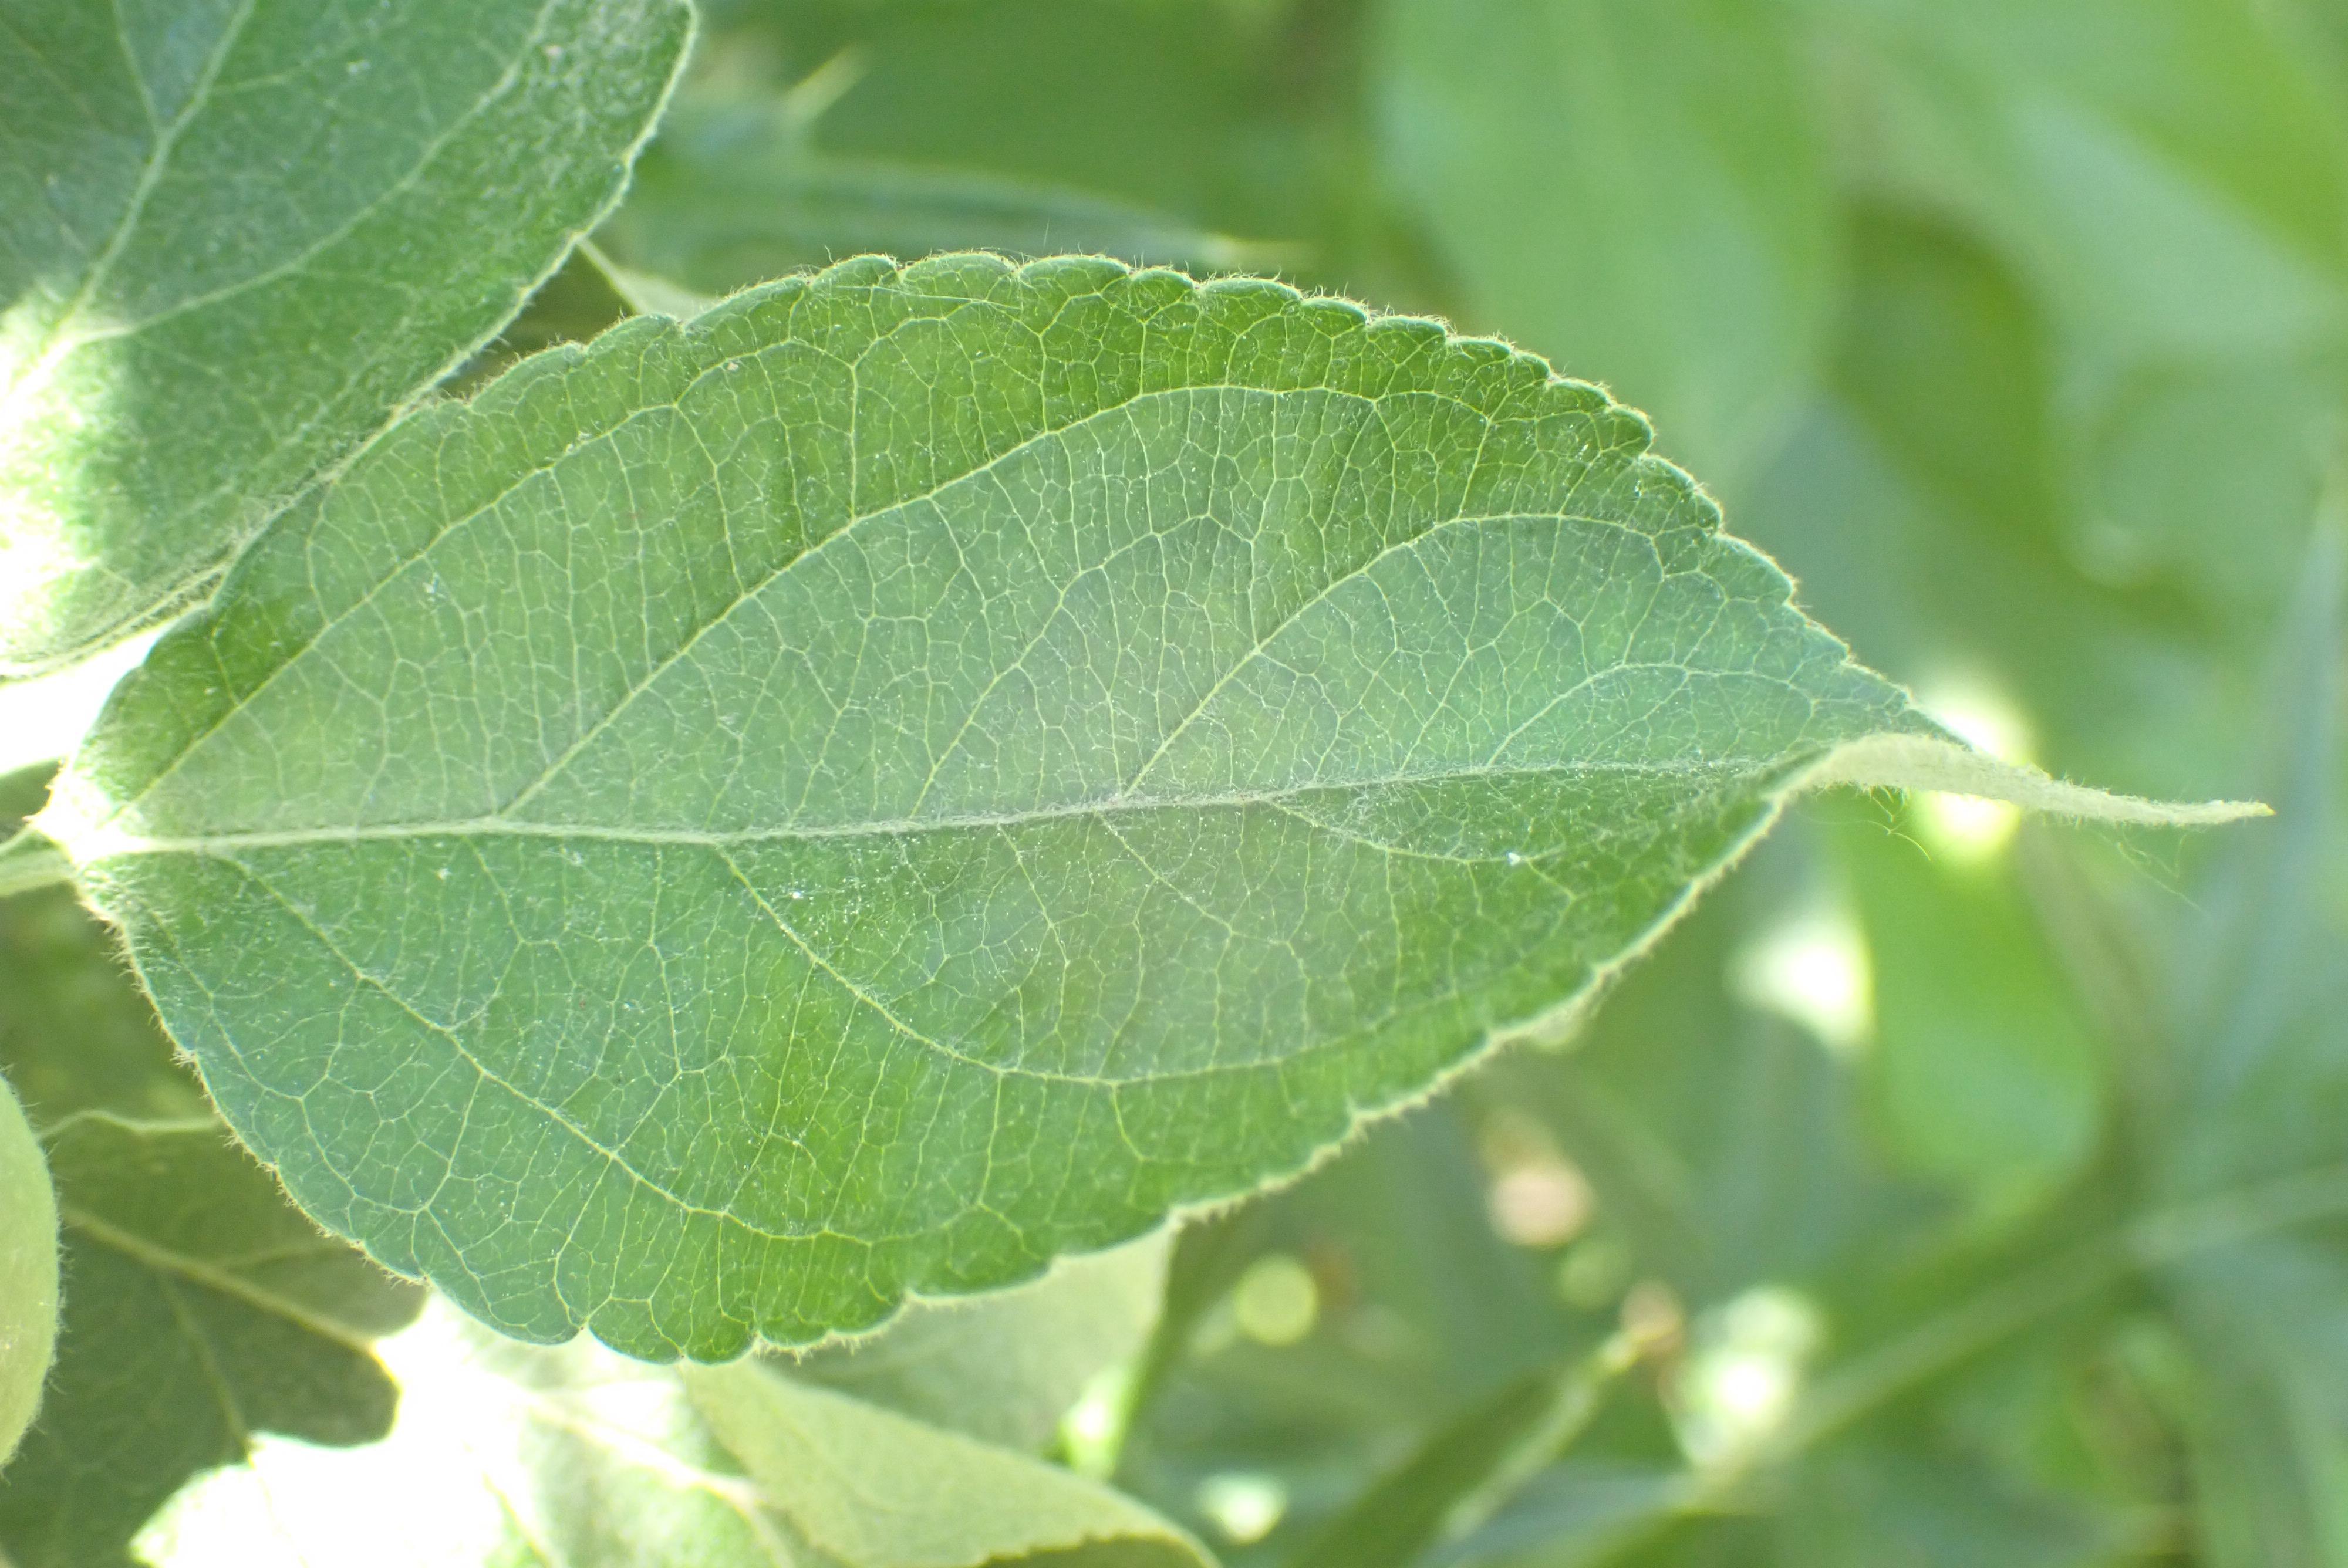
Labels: healthy